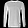
Label: Pullover